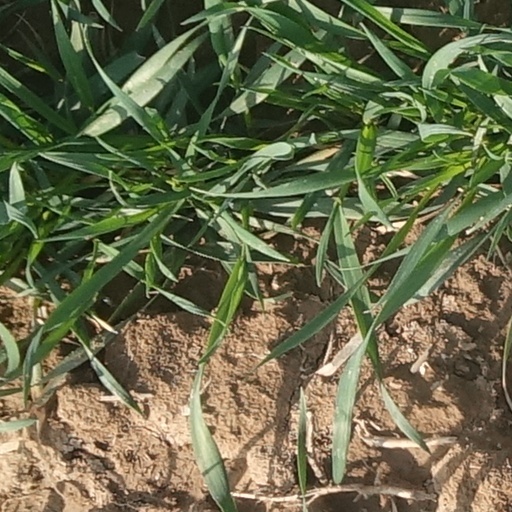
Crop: wheat